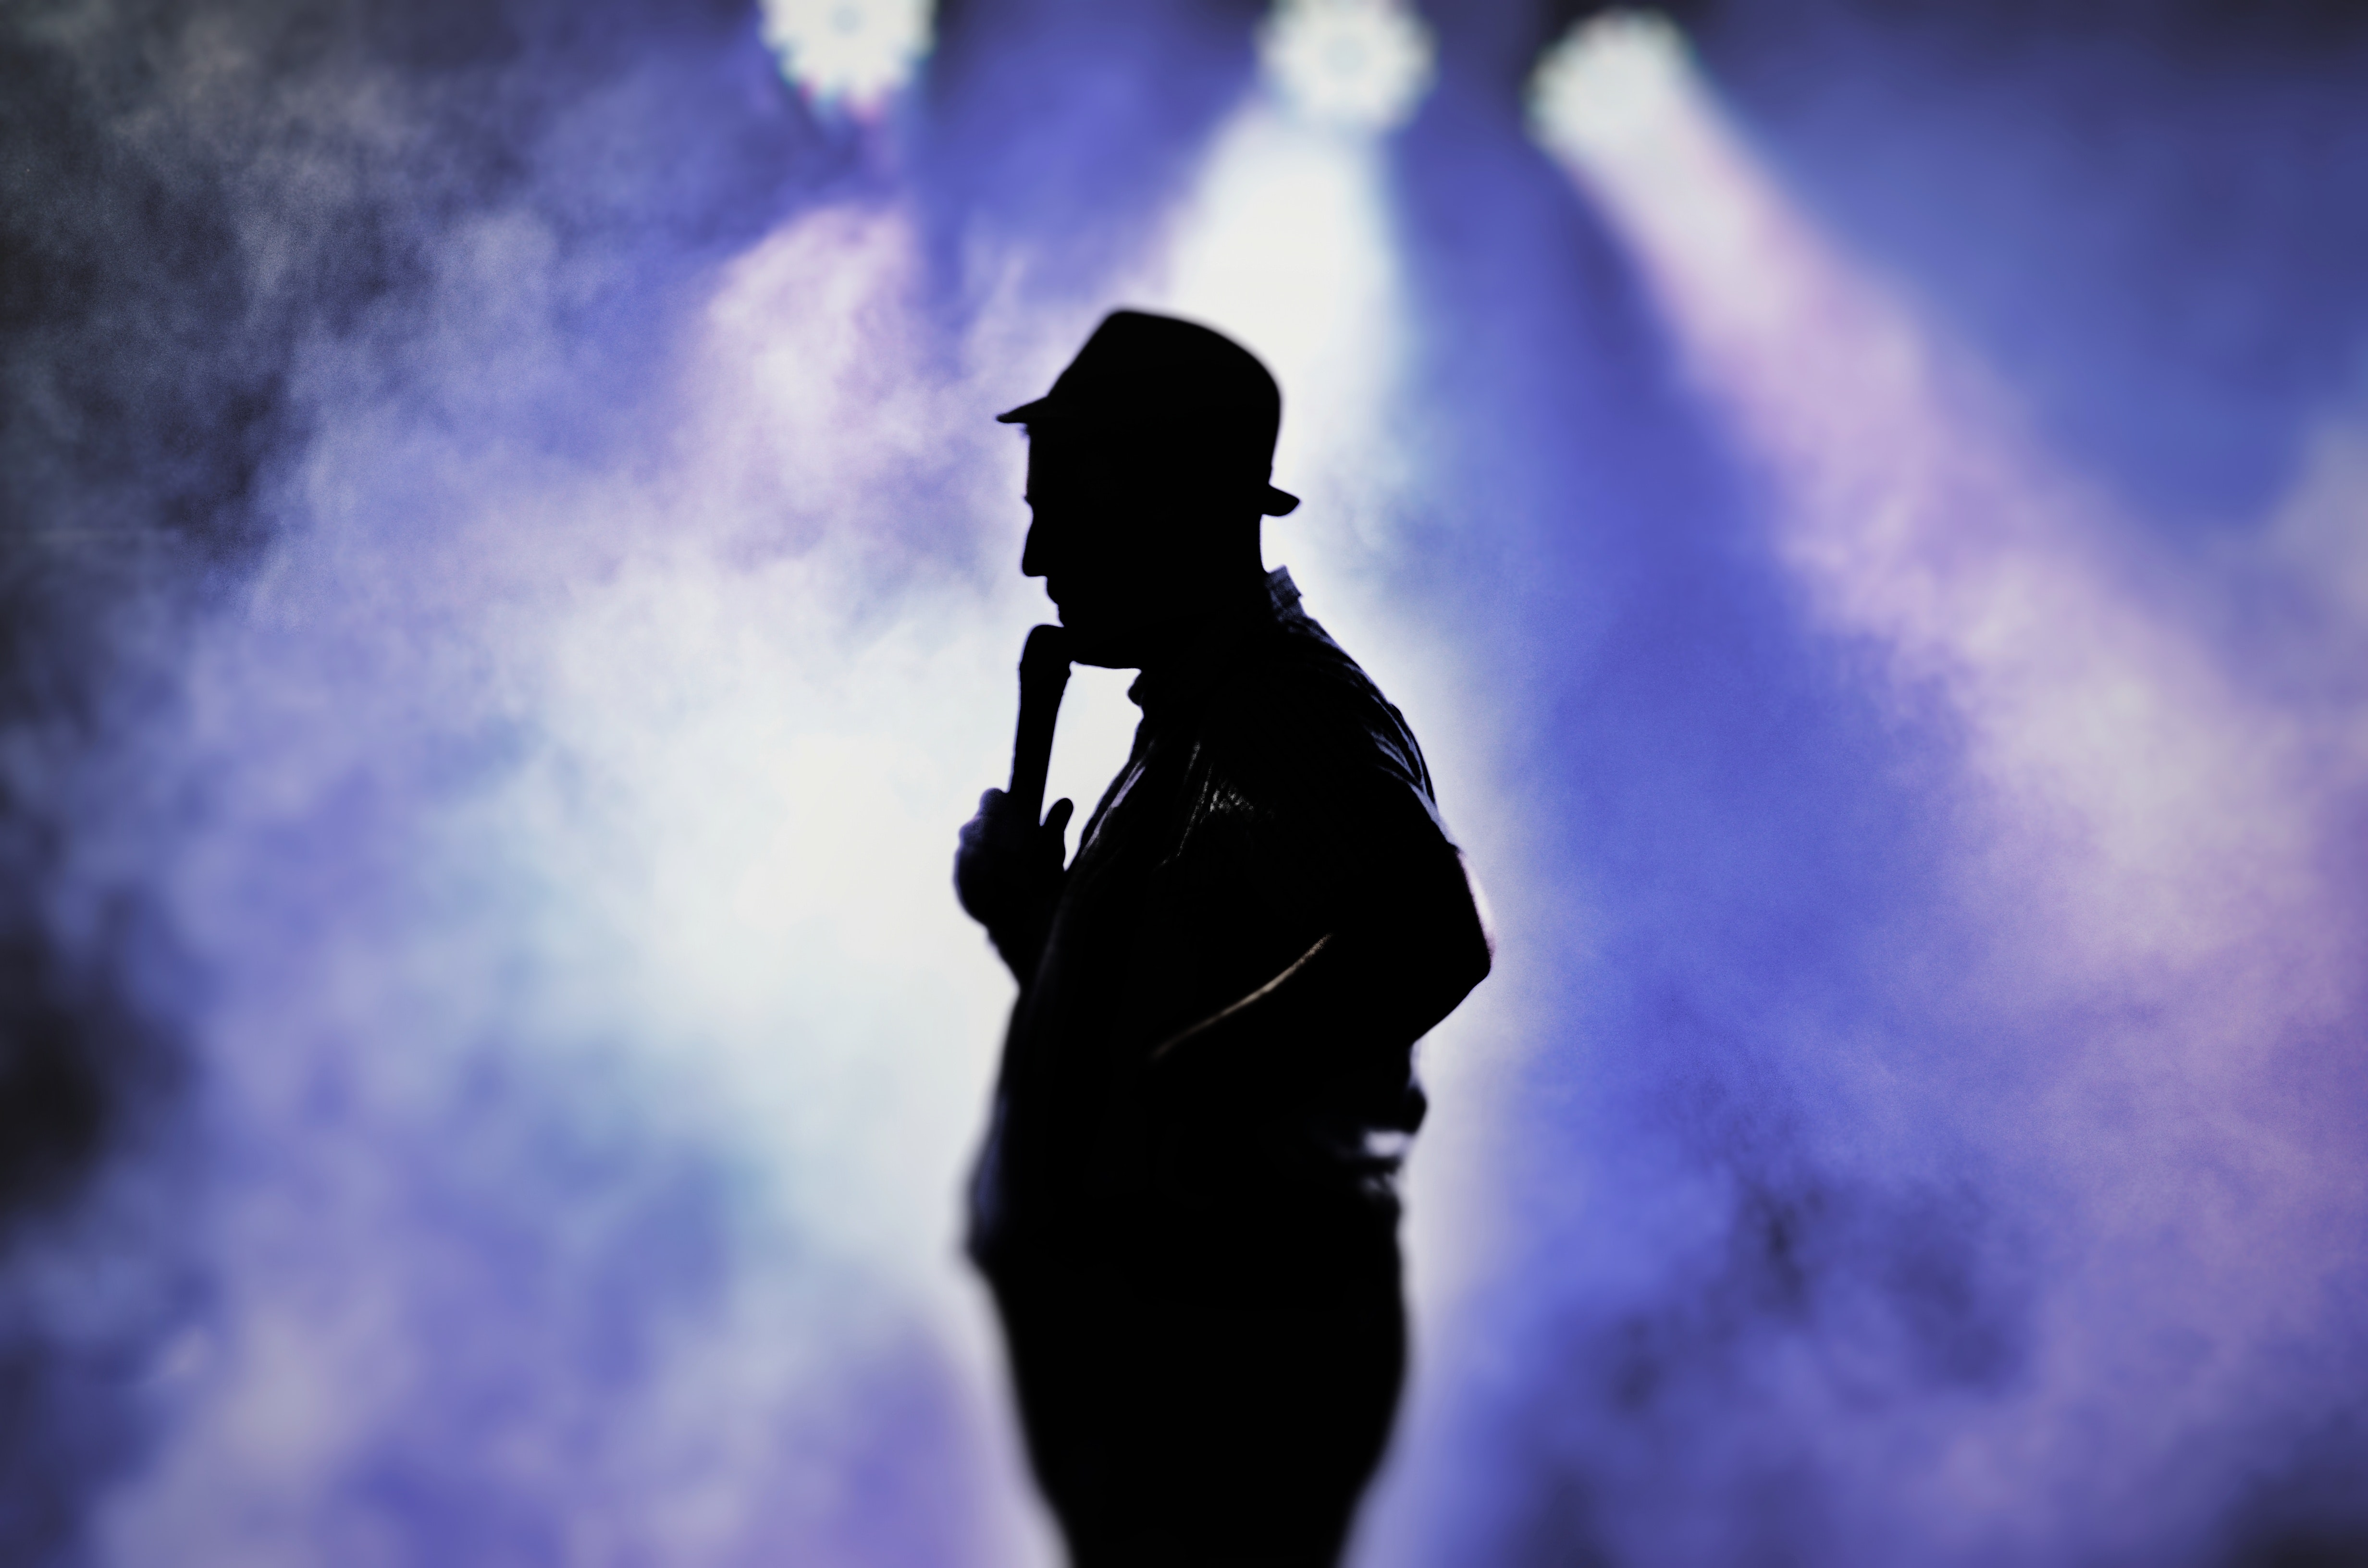
sky, blue, performance, silhouette, cloud, backlighting, atmosphere, photography, music artist, performing arts, shadow, singer, concert, darkness, electric blue, music, stage, musician, microphone, meteorological phenomenon, singing